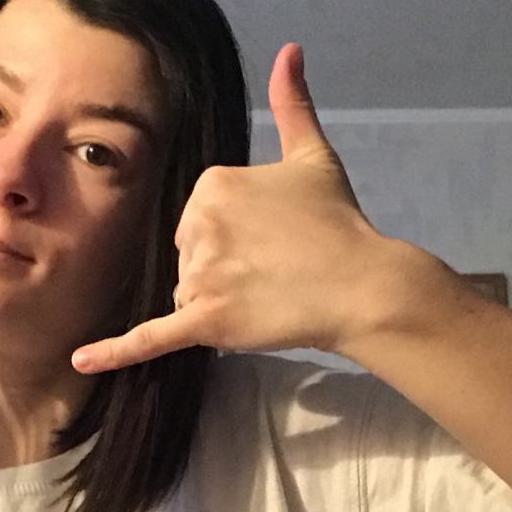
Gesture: call